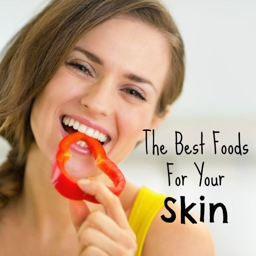
work from the inside out to get gorgeous skin .